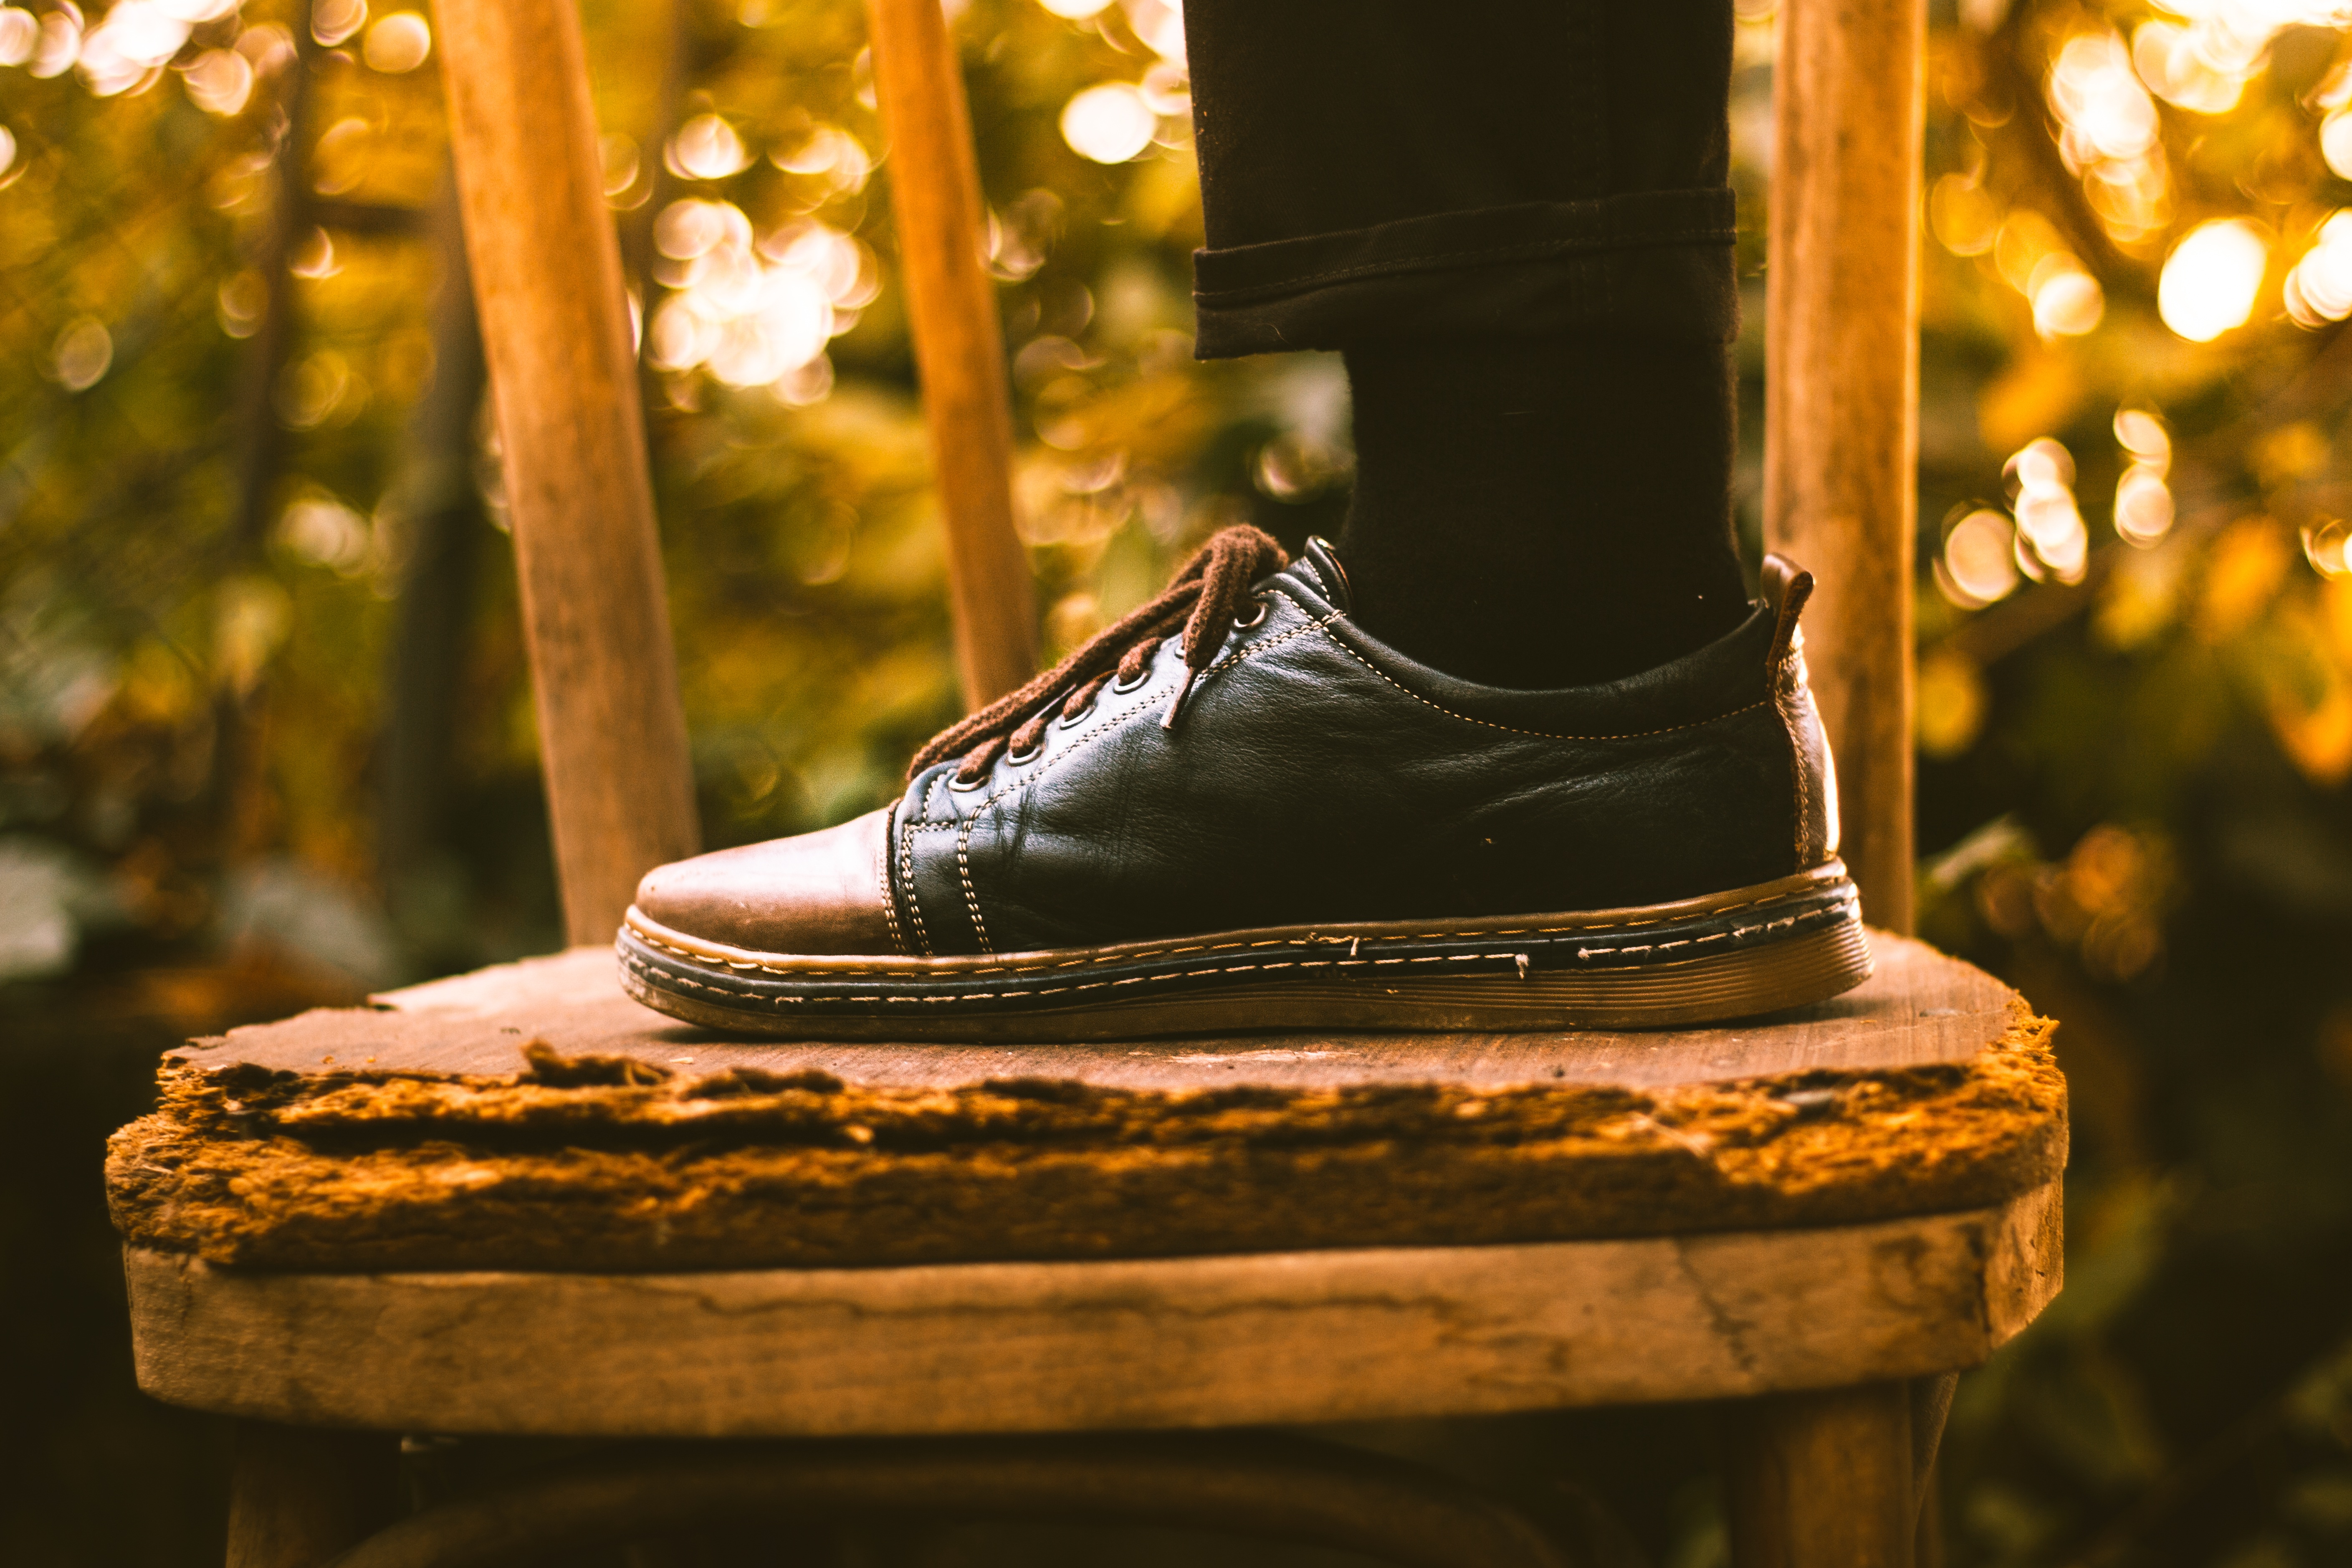
shoe, light, wood, night, chair, spring, green, color, autumn, yellow, season, close up, shoes, footwear